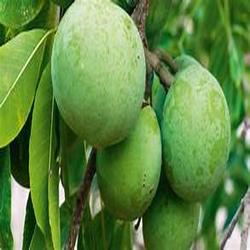
Label: Guava